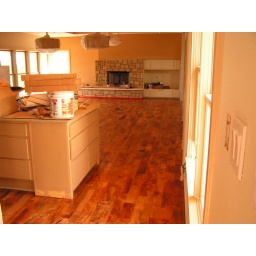
We drove to the house on Sunday morning to peek in to see what the finished floor looks like.